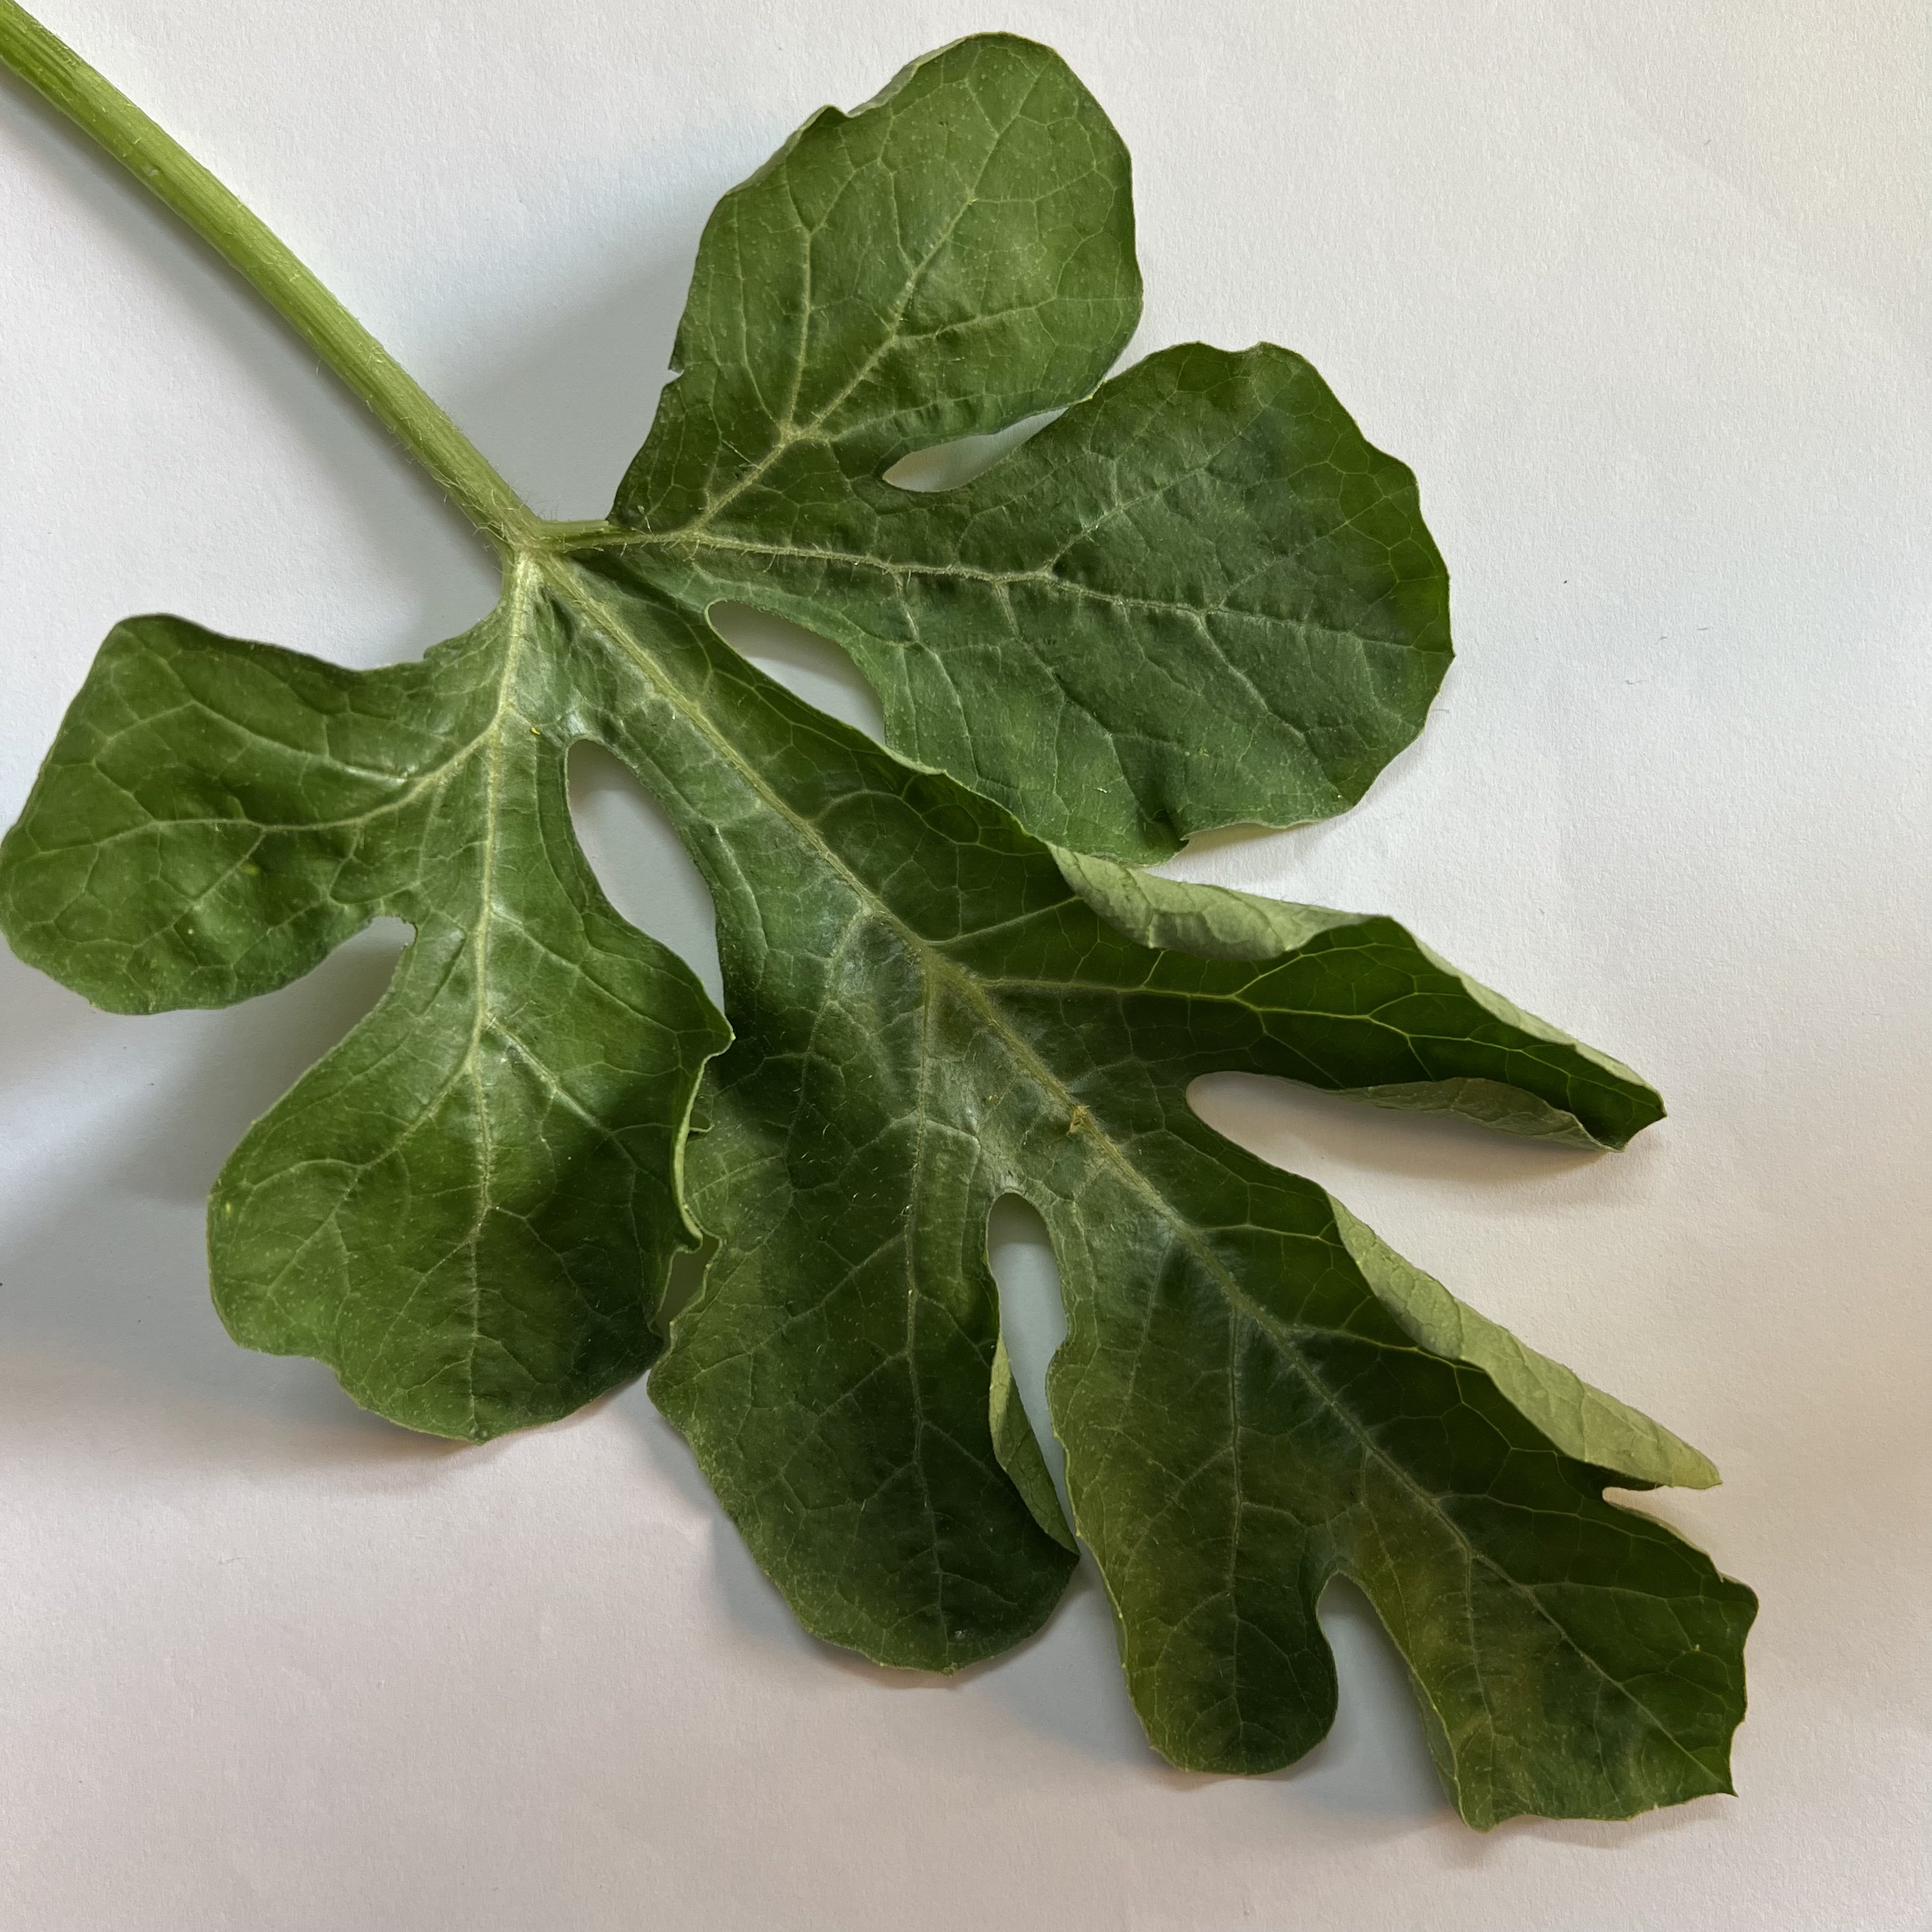
Label: Healthy